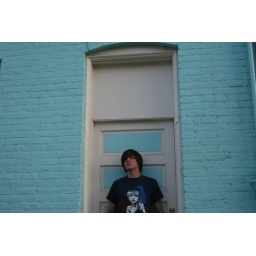
Drew by the cake house